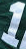
Number: 1